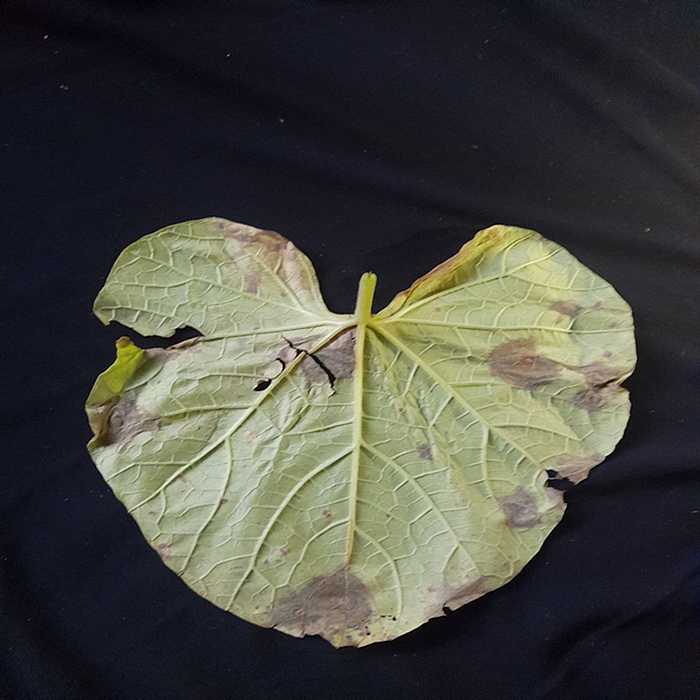
Plant: Bottle gourd
Label: Downey mildew